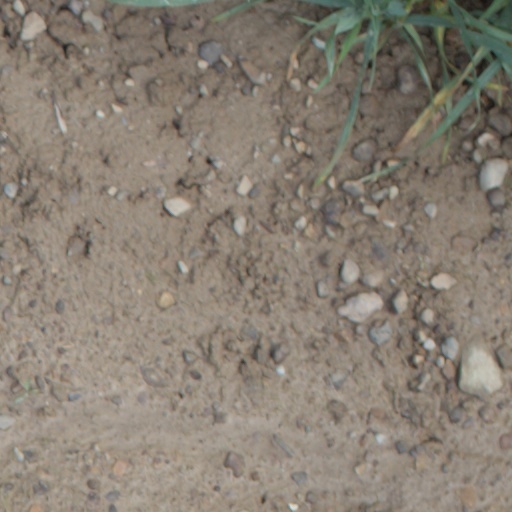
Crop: wheat